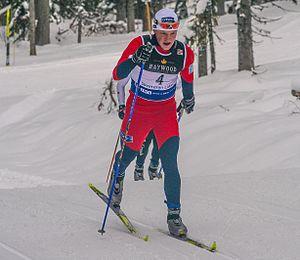
Tore Ruud Hofstad, né le 9 août 1979 à Eidsvoll, est un skieur de fond norvégien. Il est quadruple champion du monde en relais et vice-champion du monde de la poursuite en 2003.